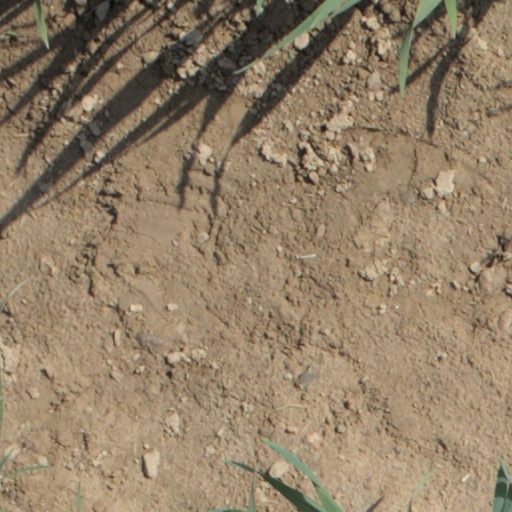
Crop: wheat